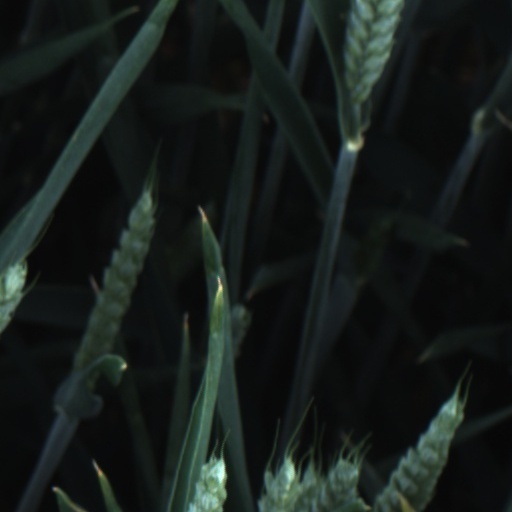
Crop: wheat